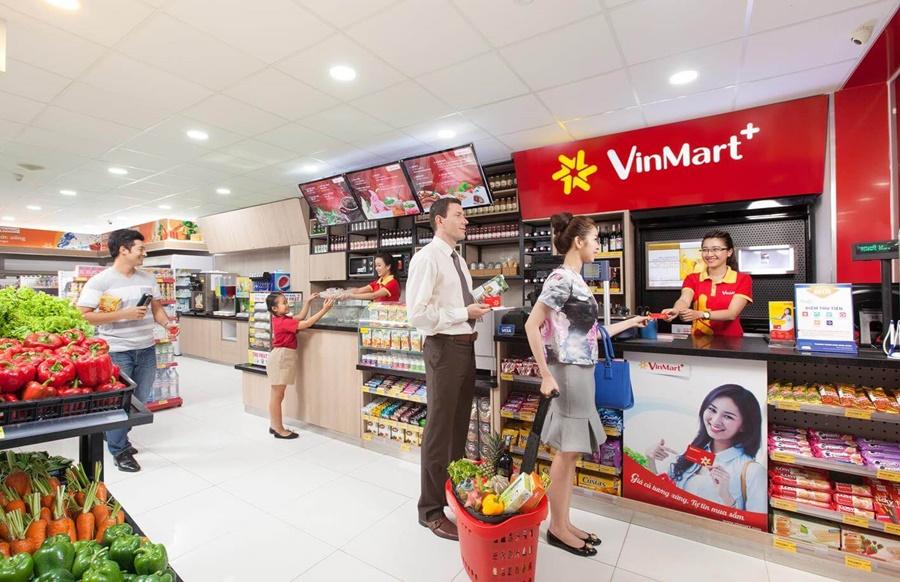
có một cái giỏ đầy hàng đang được kéo bởi cô gái đeo túi xách màu xanh